Women's professional wrestling

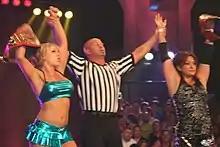
Taylor Wilde (left) and Ayako Hamada (right) with the TNA Knockouts Tag Team Championship belts in July 2010

Women's wrestling has maintained a recognized world champion since 1937, when Mildred Burke won the original World Women's title. She then formed the World Women's Wrestling Association in the early 1950s and recognized herself as the first champion, although the championship would be vacated upon her retirement in 1956. The National Wrestling Alliance however, ceased to acknowledge Burke as Women's World champion in 1954, and instead acknowledged June Byers as champion after a controversial finish to a high-profile match between Burke and Byers that year. Upon Byers' retirement in 1964, The Fabulous Moolah, who won a junior heavyweight version of the NWA World Women's Championship (the predecessor to the original WWE Women's Championship) in a tournament back in 1958, was recognized by most NWA promoters as champion by default.